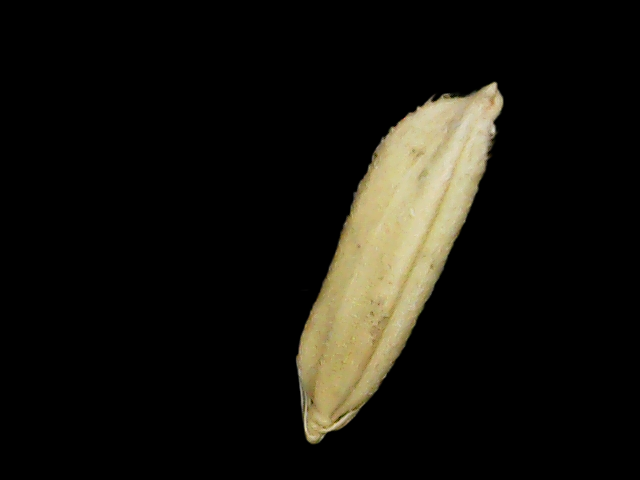
Rice variety: Binadhan14